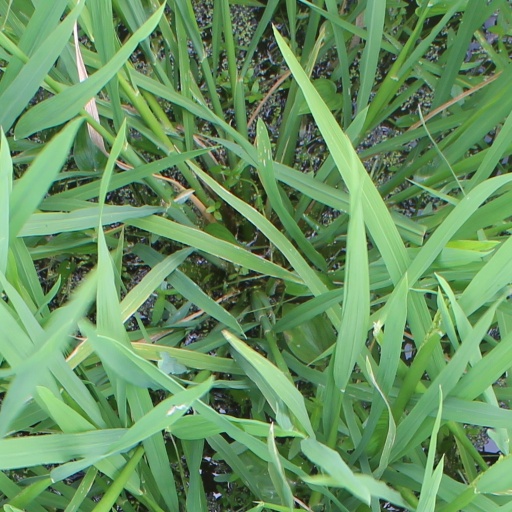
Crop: rice